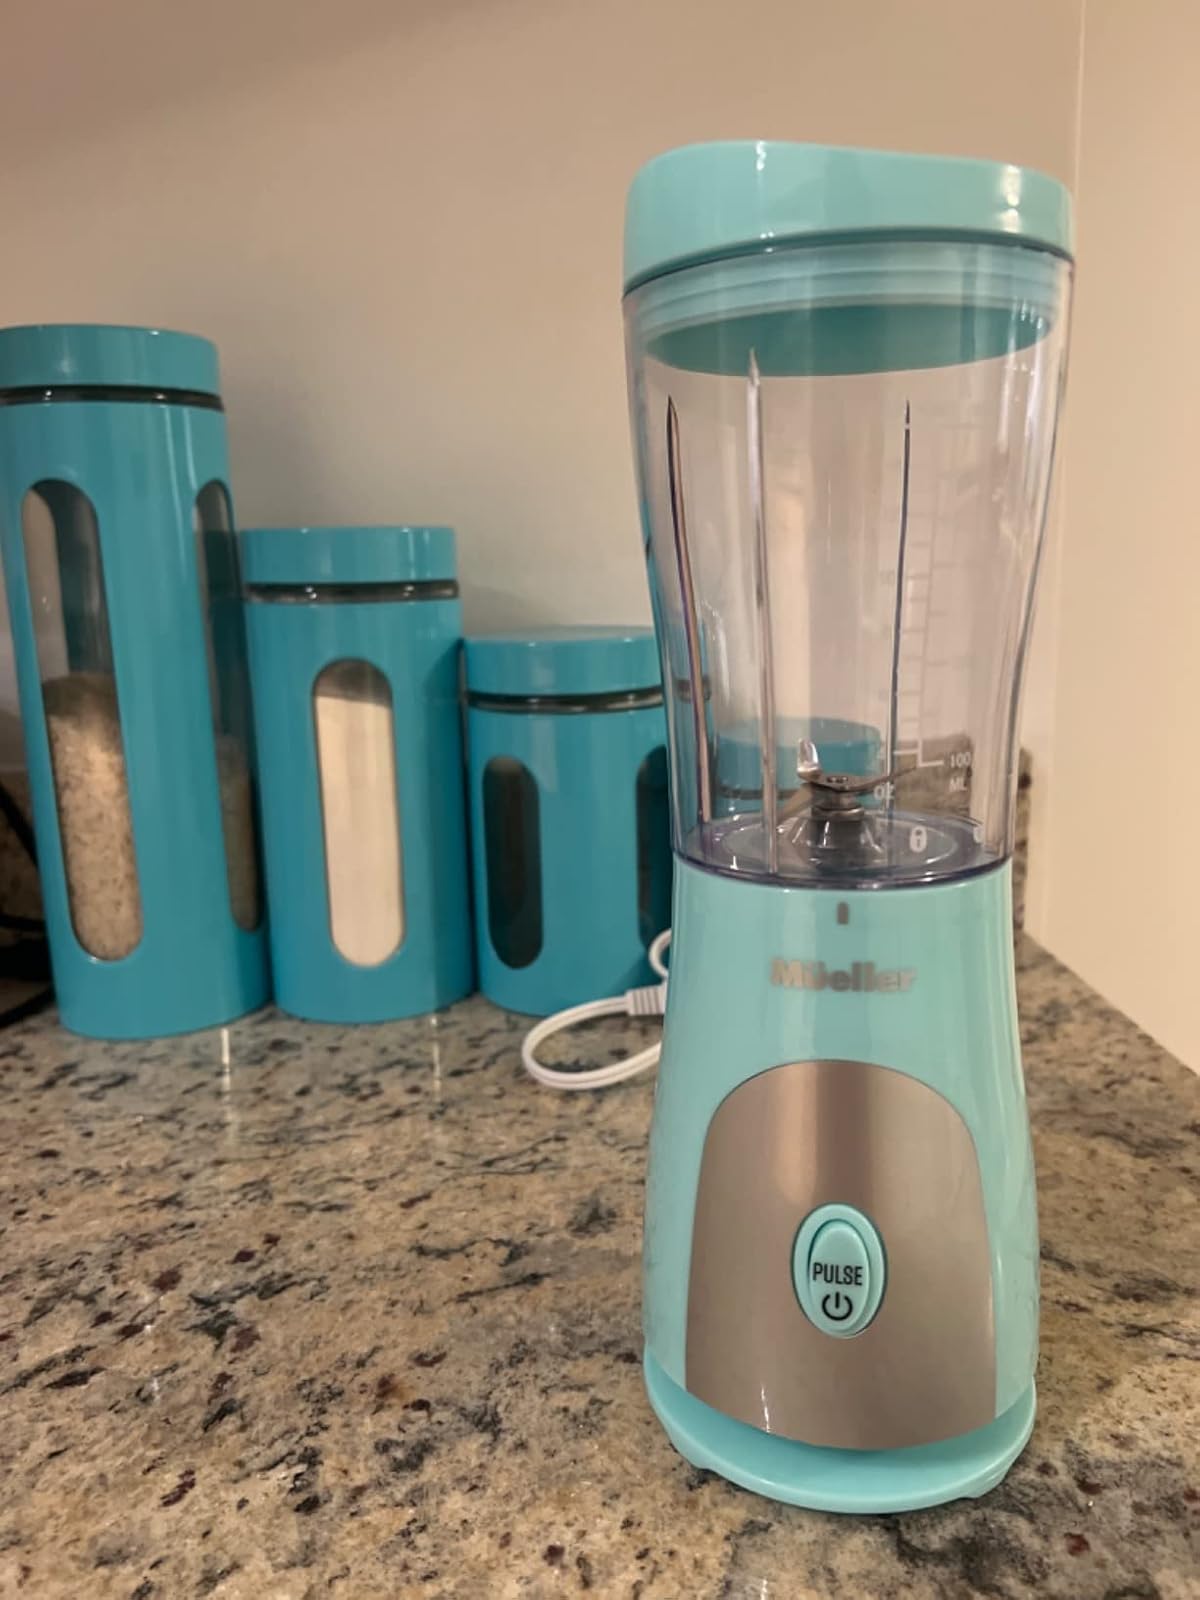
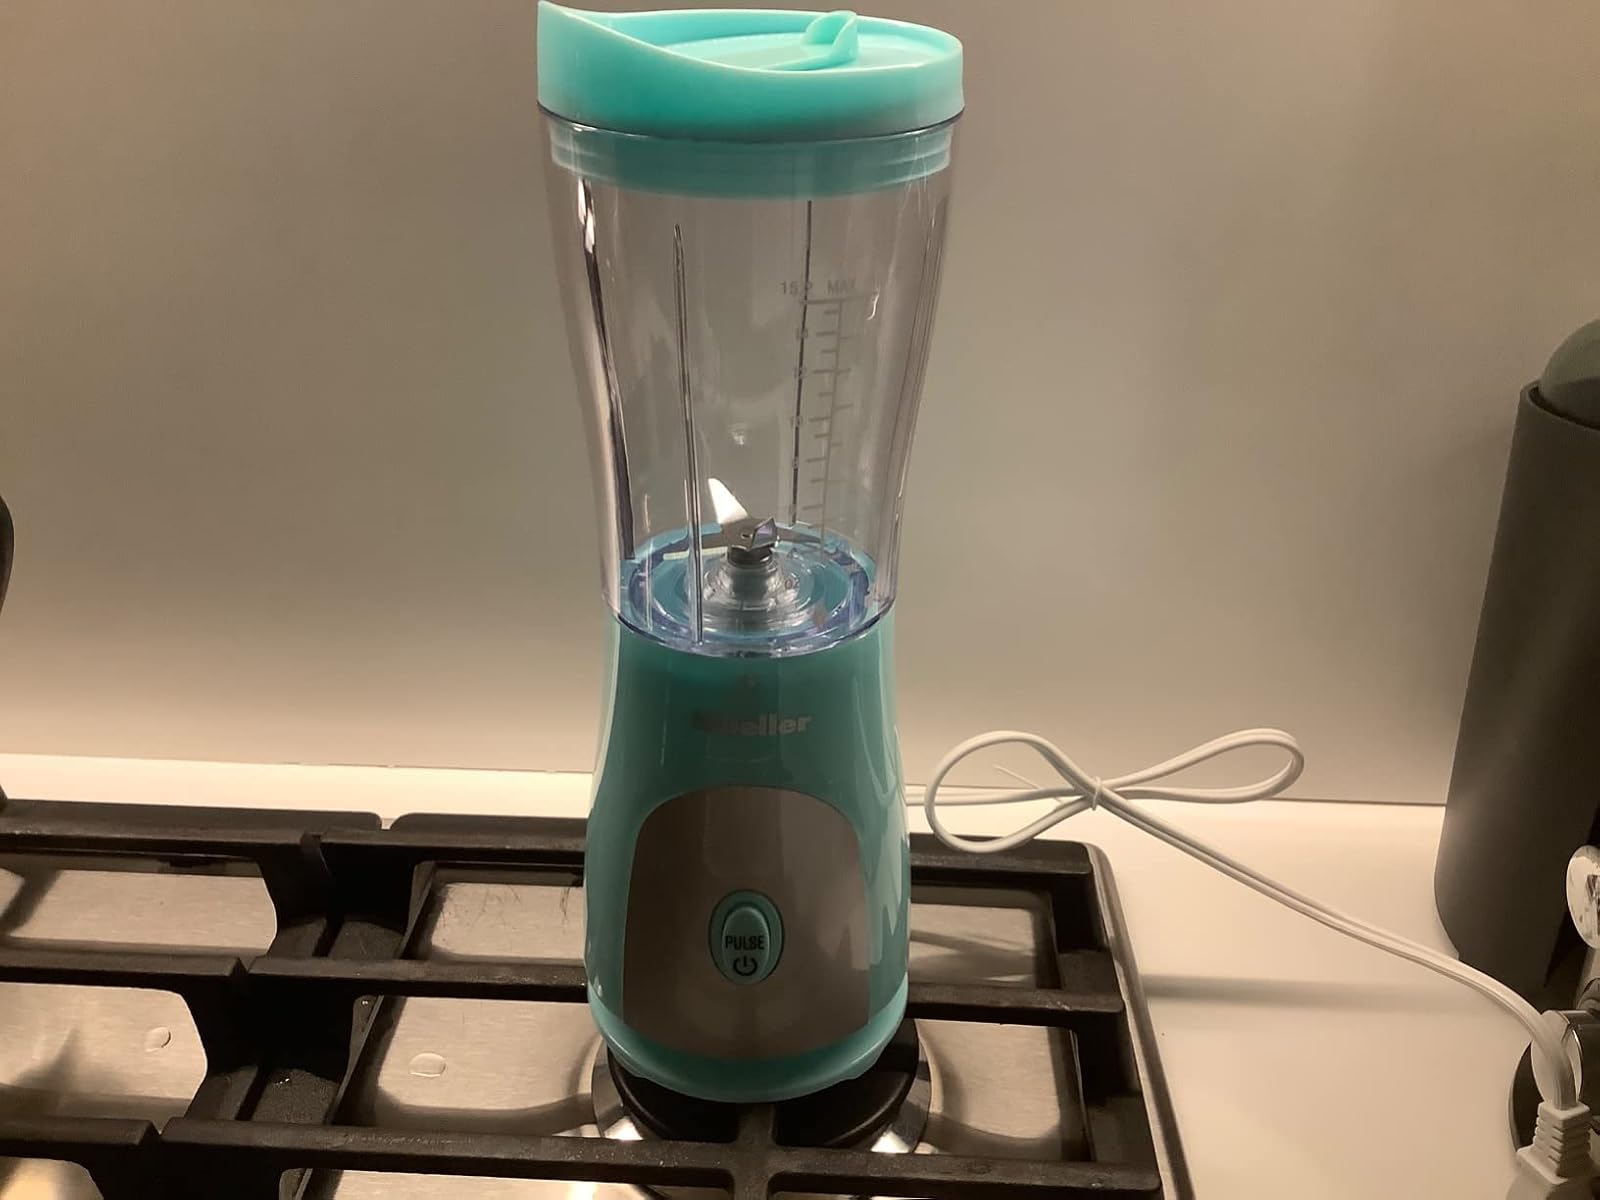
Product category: items_blender
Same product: yes